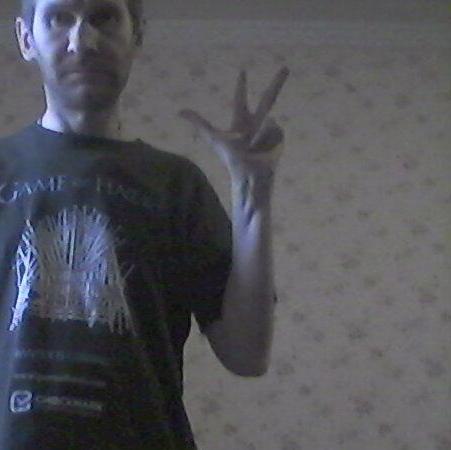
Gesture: three2